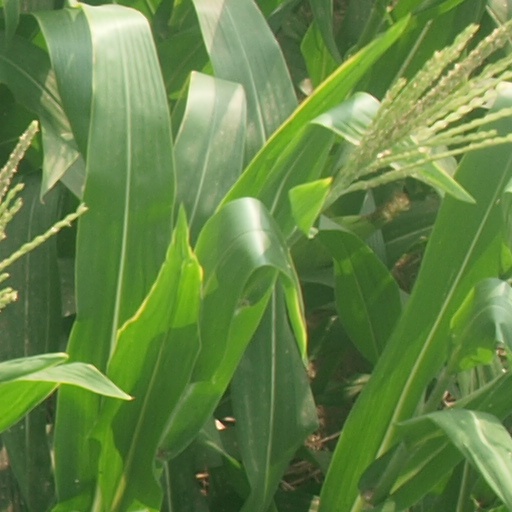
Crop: maize; corn